Acre aqueduct

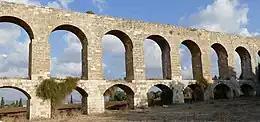
The Acre aqueduct

The Acre Aqueduct ("Acco Aqueduct"), better known as Kabri Aqueduct is a now-defunct aqueduct in the Western Galilee region of northern Israel. It was refurbished by Jezzar Pasha, Ottoman ruler of Acre and the Western Galilee from 1775 to 1804. It was destroyed by Napoléon in 1799 during the Siege of Acre. The original used pipes to transport the water. The surviving open-channel structure seen today was completely reconstructed by Jezzar's son, Suleiman from 1814-1815. In 1873, the aqueduct was made operational after thirty years of disrepair by then Acre governor, Ahmad Big Tawfíq, in response to a request to render some service to Bahá'u'lláh, the prophet-founder of the Bahá’í Faith, held as a prisoner in exile in Acre. The city of Acre celebrated the return of water after Bahá'u'lláh's request was granted by firing off one hundred canon blasts. It was operational until 1948. Its source is in the Kabri Spring.